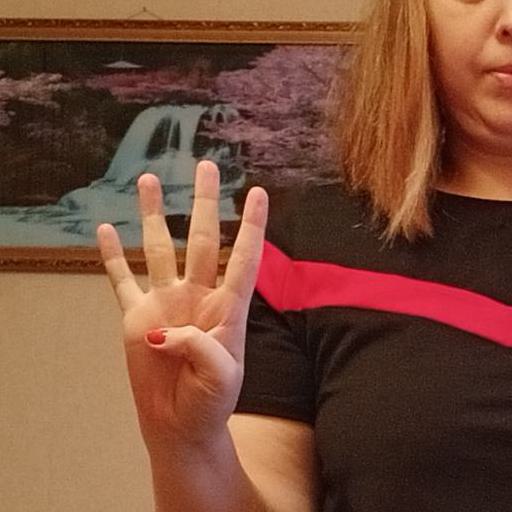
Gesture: four